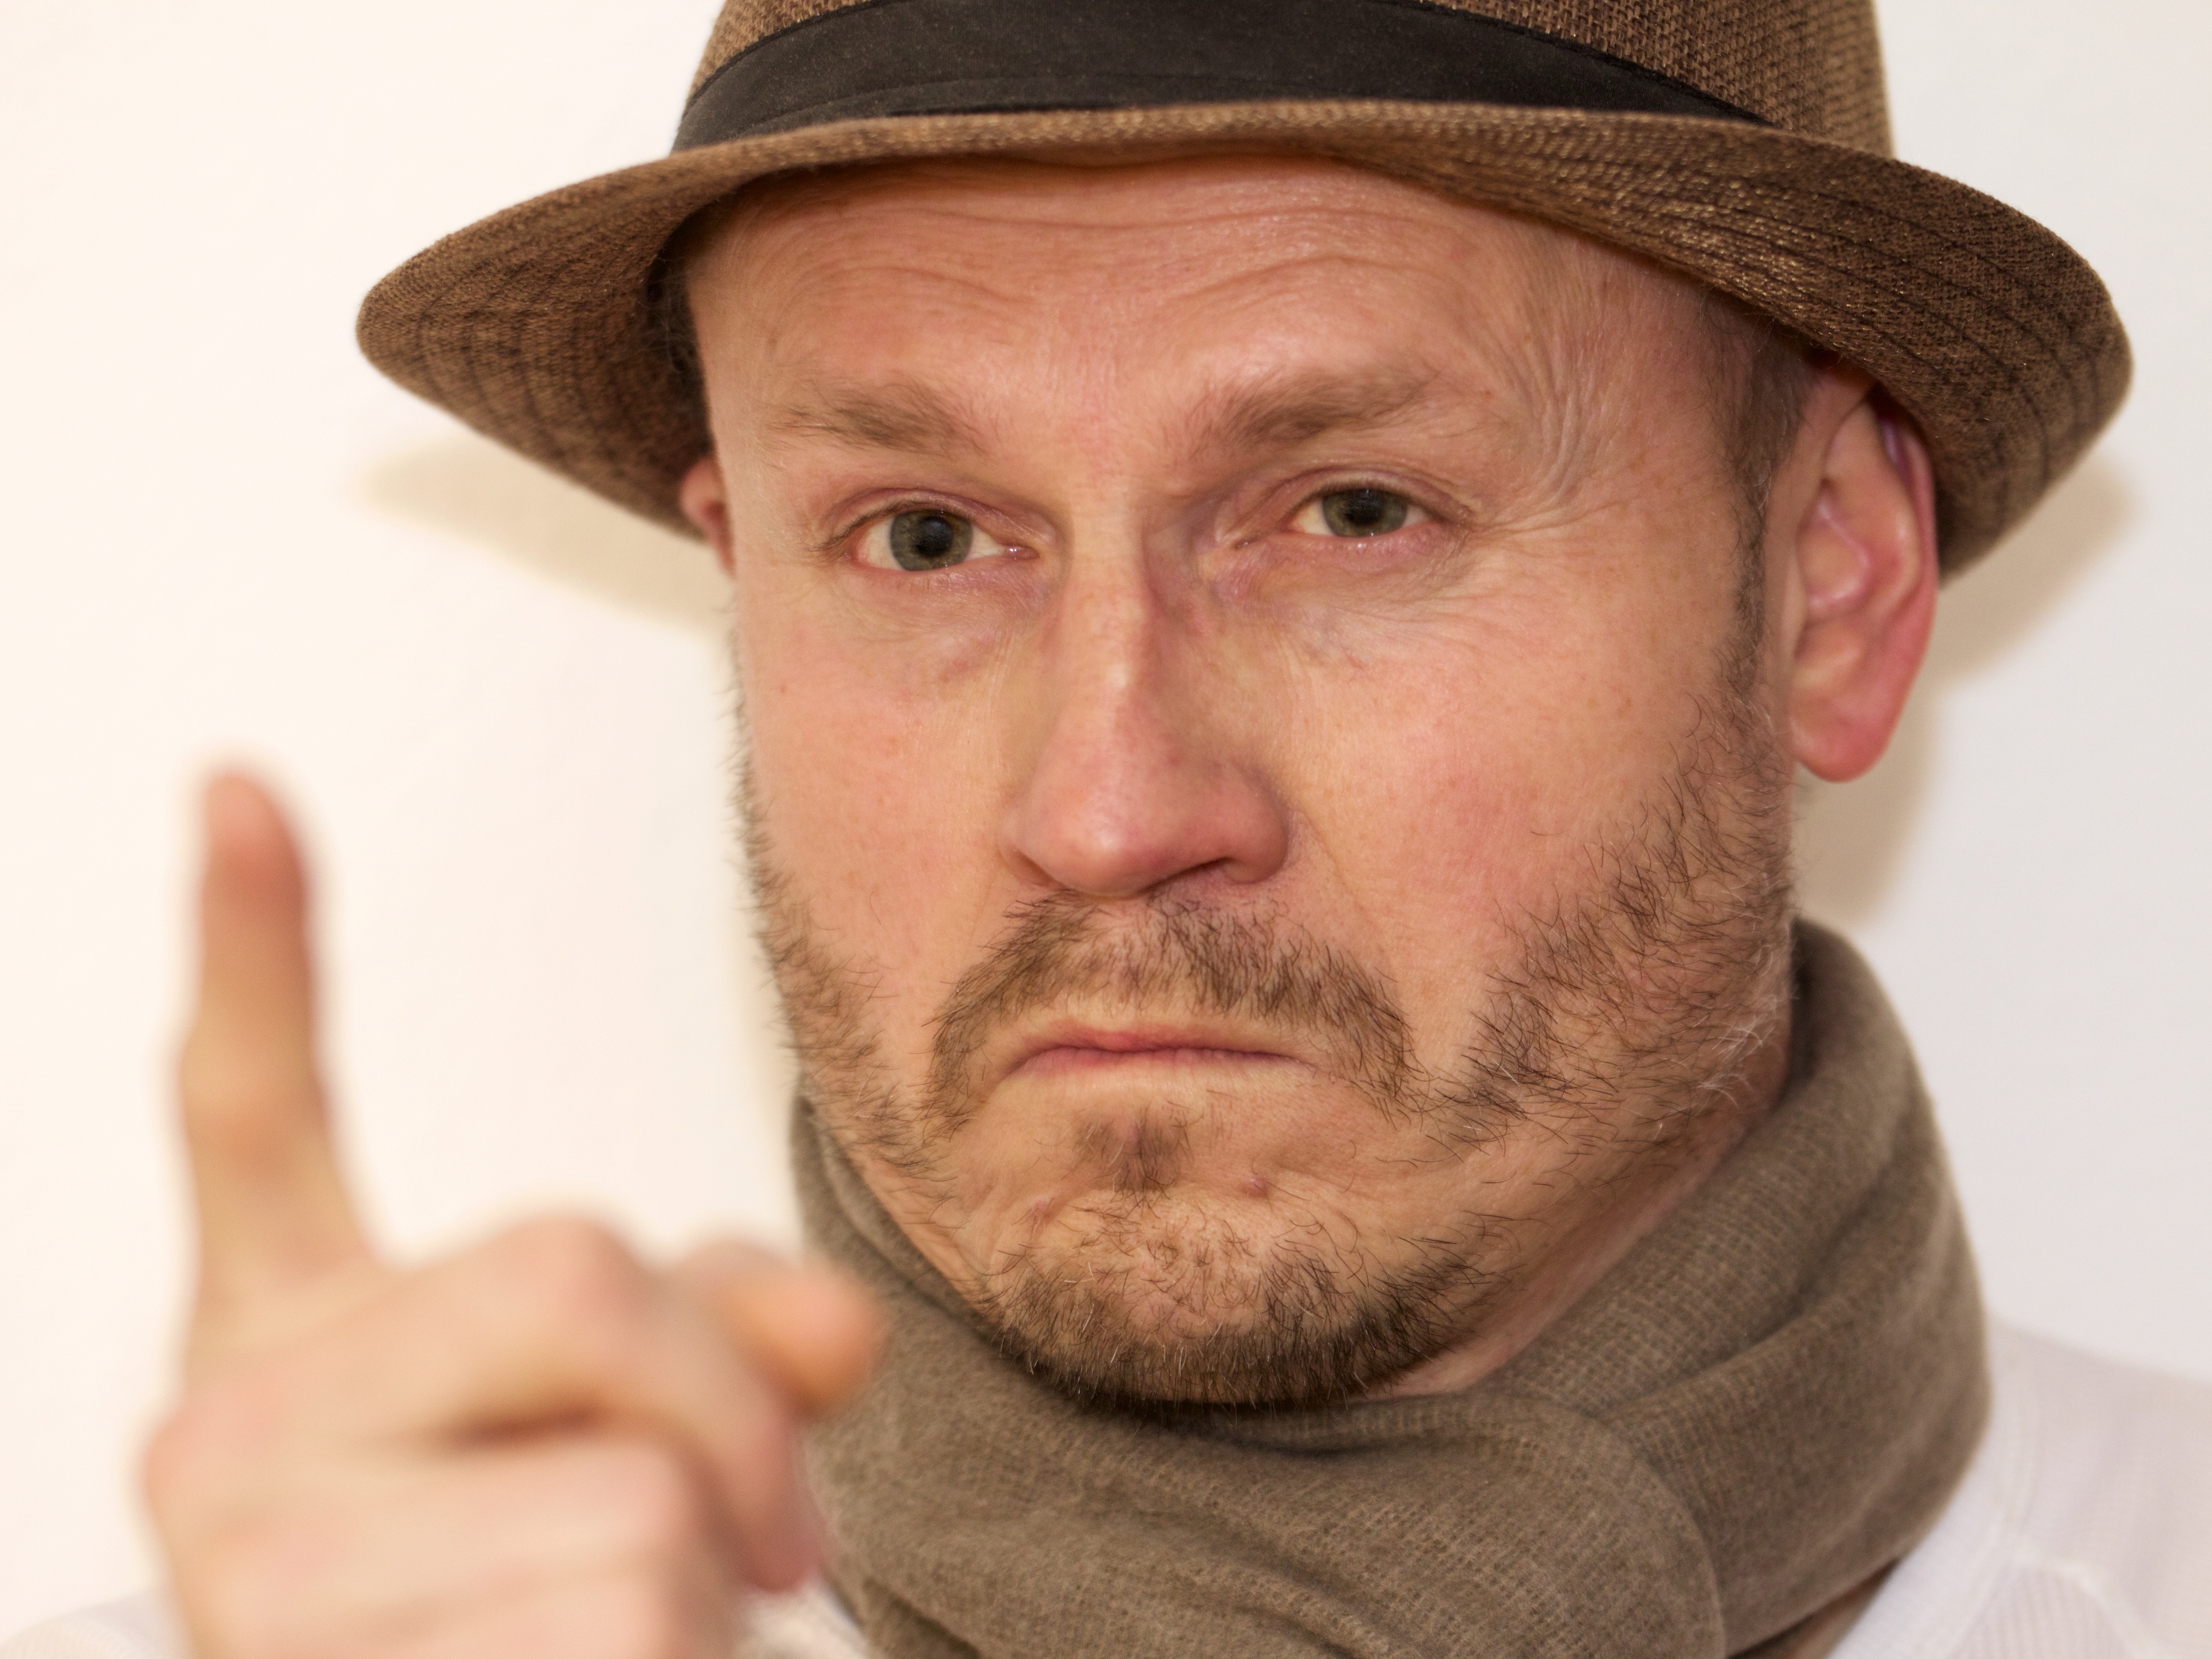
hand, man, person, hair, male, portrait, hat, clothing, hairstyle, beard, senior citizen, face, nose, glasses, cap, head, moustache, warning, finger high, admonitory, facial hair